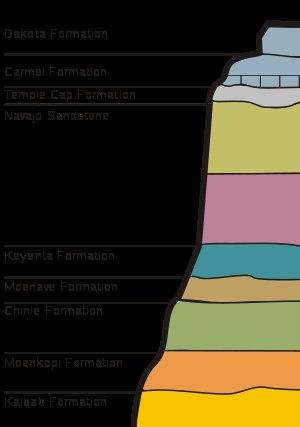
La géologie de la région des canyons de Zion et de Kolob est composée de neuf formations géologiques superposées. Elles sont visibles dans le parc national de Zion, au sud-ouest de l'Utah, aux États-Unis. Cet empilement de roches représente 150 millions d'années de sédimentation datant en grande partie du Mésozoïque.